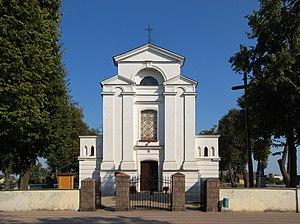
Adamów est un village polonais de la gmina d'Adamów dans le powiat de Łuków de la voïvodie de Lublin dans l'est de la Pologne.